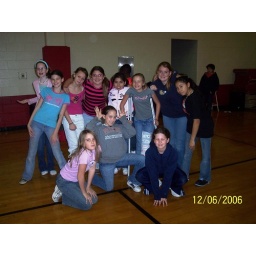
all the girls in theater arts!